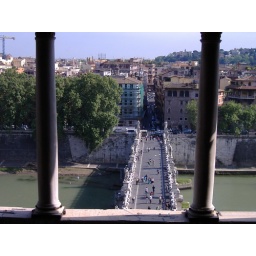
Standing in the main tower looking down on the bridge with all the statues